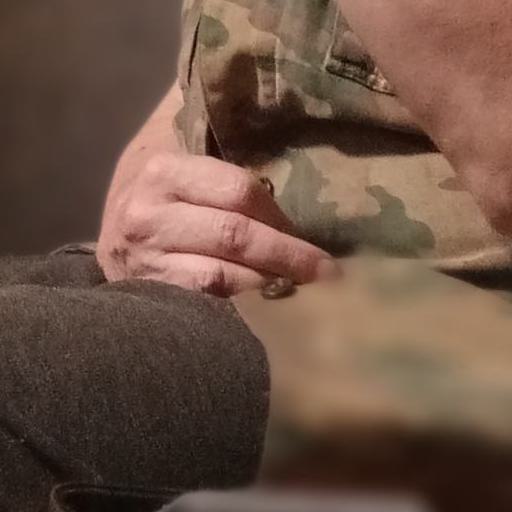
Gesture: no_gesture